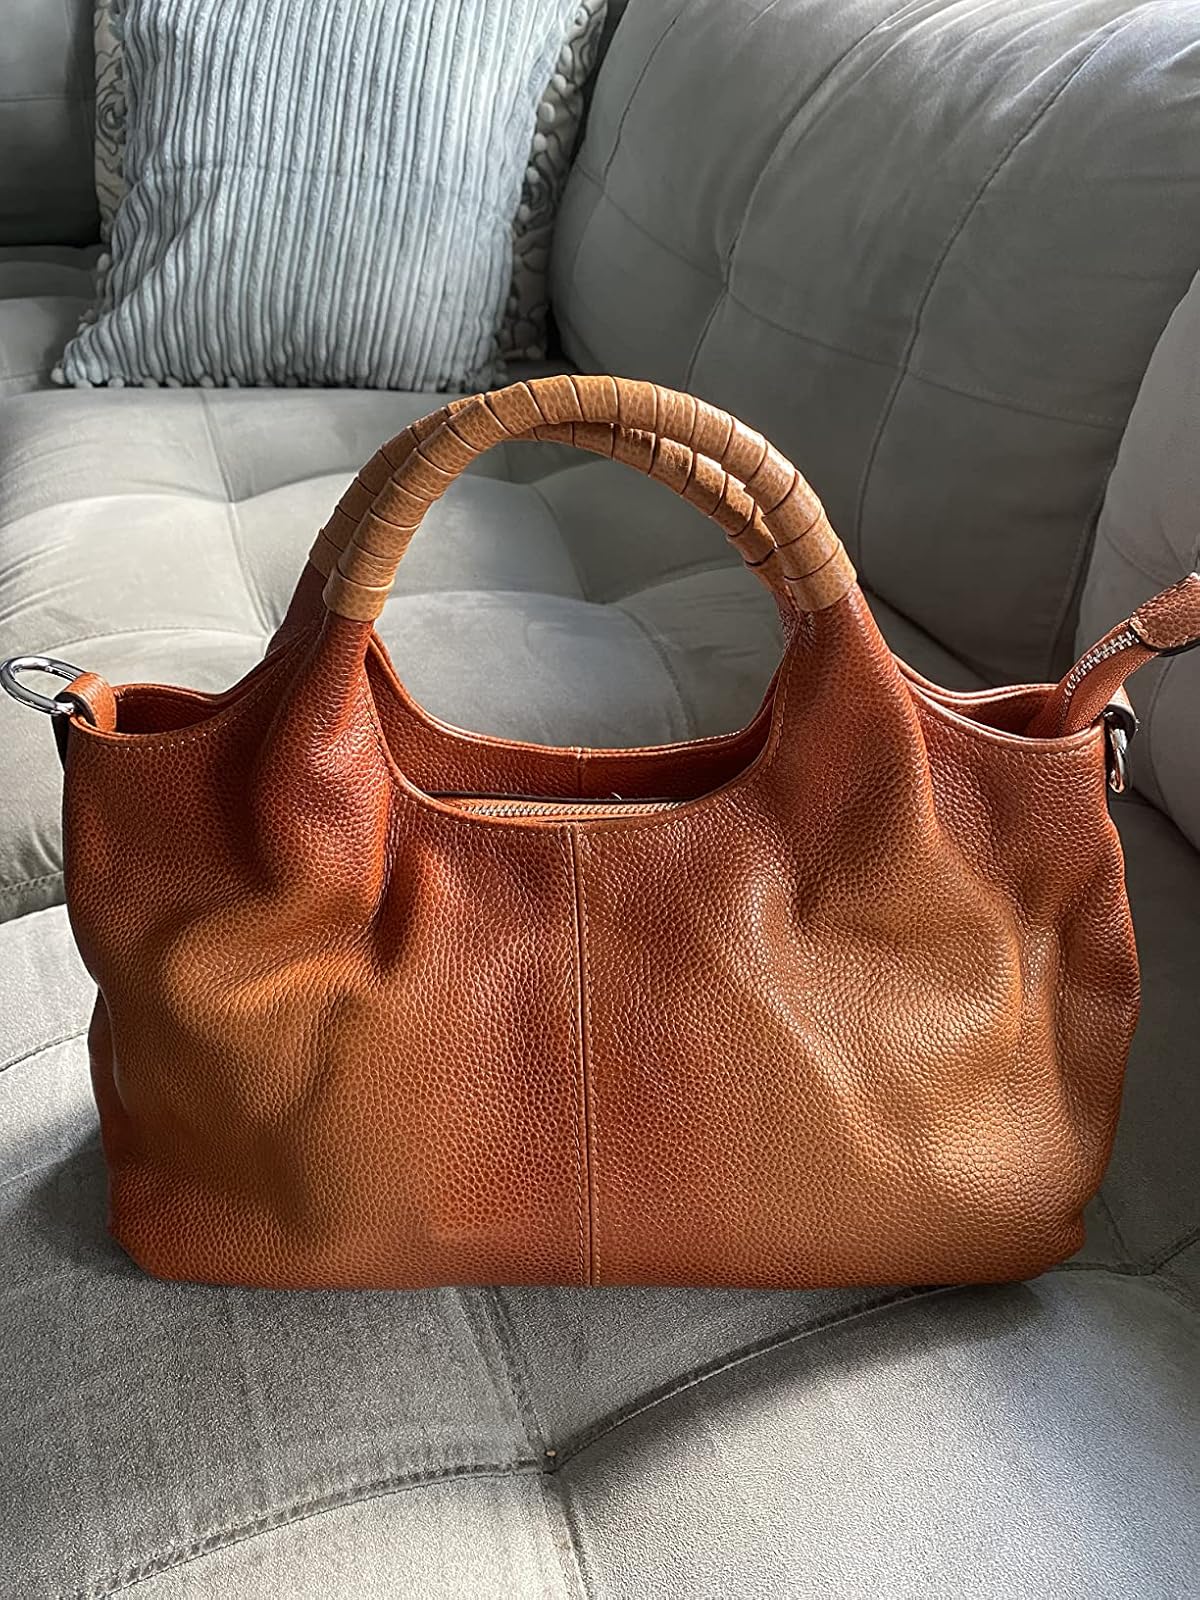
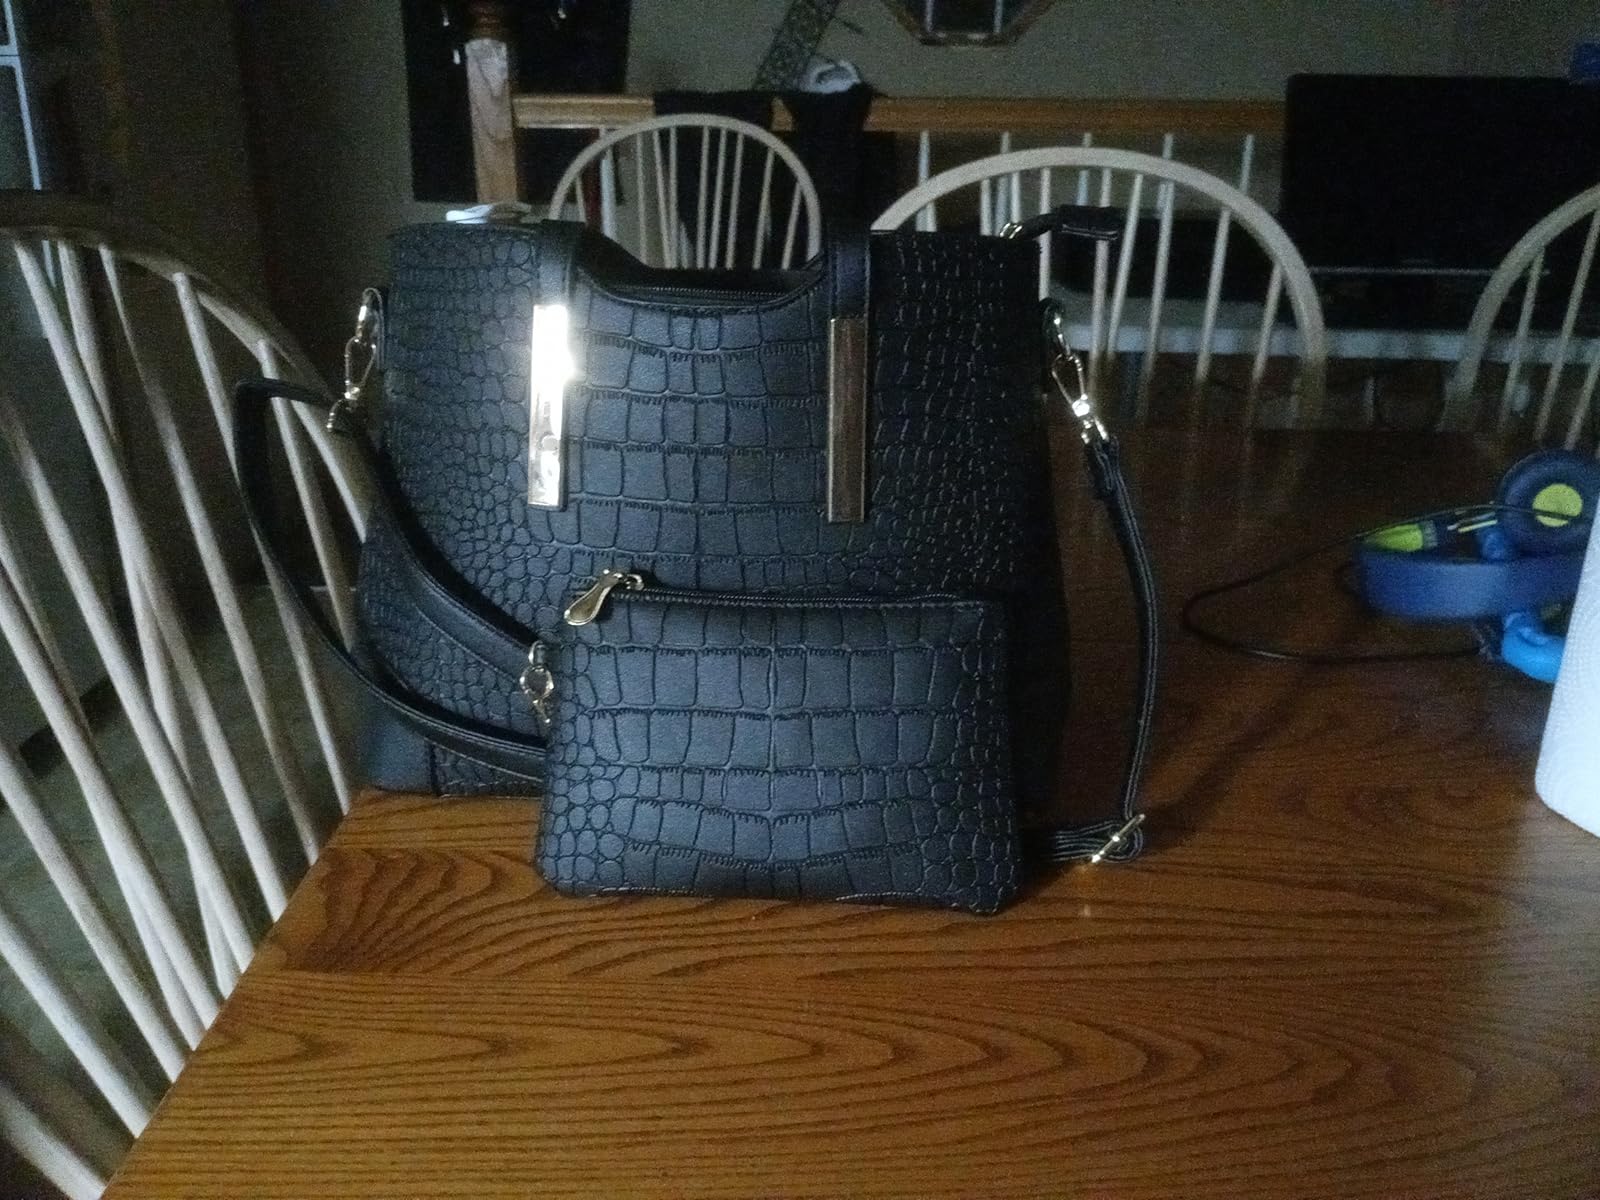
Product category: accessories_handbag
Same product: no